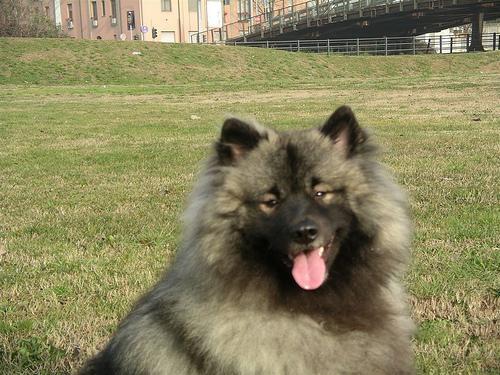
keeshond